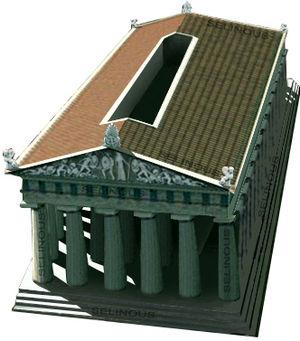
L'histoire de la Sicile grecque remonte à la fondation de la première colonie, celle de Naxos en 735 av. J.-C., fondée par les colons provenant de Chalcis. Dès cette date, la Sicile entre pleinement dans l'histoire de la Méditerranée grecque. Au cours des années suivantes, c'est une succession d'installation de colons qui donnera naissance à l'histoire de la Sicile, en en déterminant la langue, la culture et l'art.
Himère ou Himera est une ancienne cité grecque de la Grande-Grèce, fondée près du fleuve Himeras en 648 av. J.-C. et annihilée par les forces carthaginoises en 408 av. J.-C. Située sur la côte septentrionale de la Sicile, à l'est de Palerme, le site archéologique appartient à la commune actuelle de Termini Imerese.